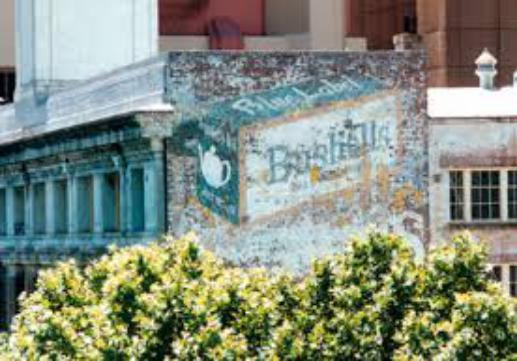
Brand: Bushells
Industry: Food